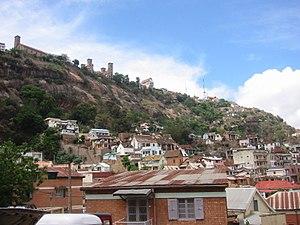
le Rova sur la colline d'Analamanga a Tananarive, Madagascar Español: El palacio Rova, en ruinas desde el incendio de 1995, domina una de las doce colinas de Antananarivo
Antananarivo ou Tananarive est la capitale économique et politique de Madagascar, de la province d'Antananarivo et de la région Analamanga située dans la partie centrale de l'île. Ses habitants s'appellent les Antananariviens. Sa population dépasse 1 600 000 habitants, son aire urbaine approche les 2,2 millions d'habitants. La ville est divisée en six arrondissements et 192 fokontany.